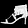
Label: Sandal